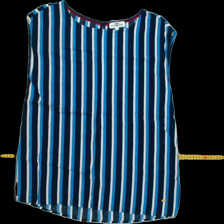
View: front
Type: Tank top
Category: Ladies
Brand: Hamton Republic (Kappahl)
Colors: Multicolor
Material: 100%viscose
Pattern: Striped
Cut: C-collar, Regular
Size: M
Season: Summer
Trend: No trend
Stains: No
Price range: 50-100
Recommended usage: Reuse